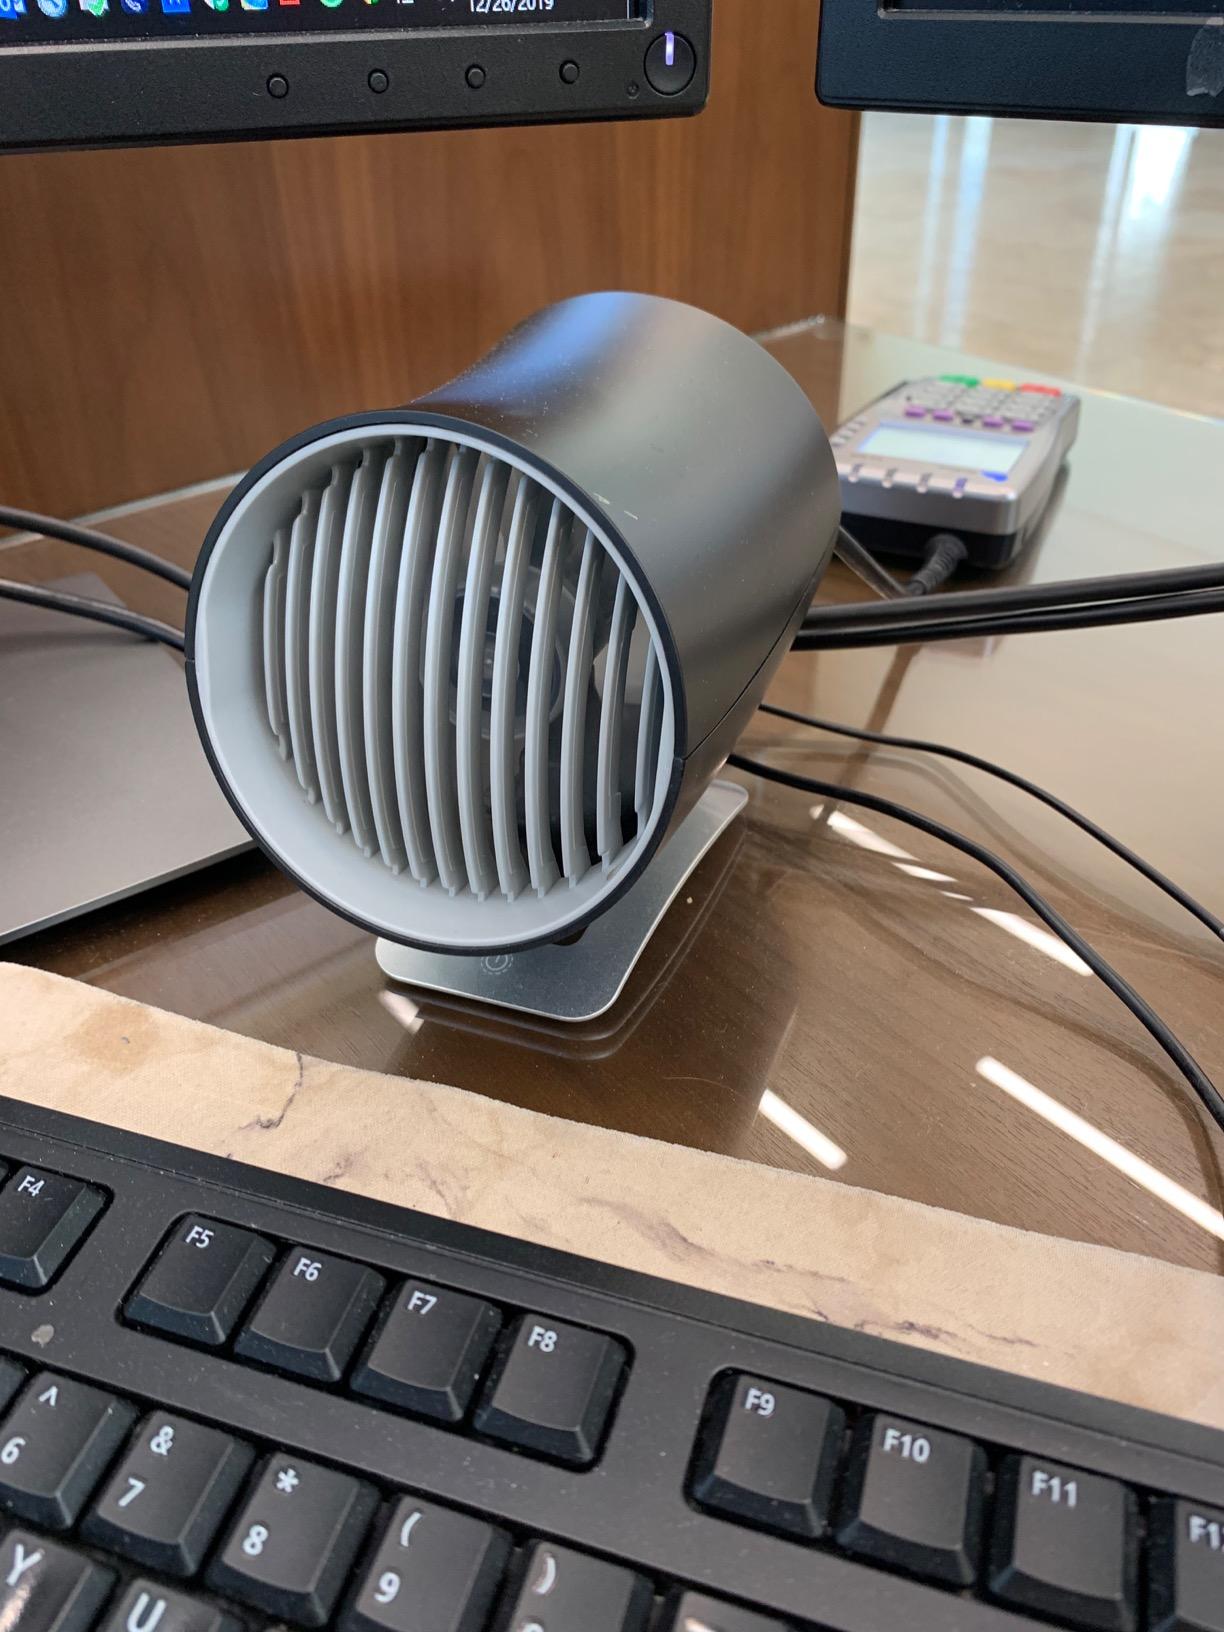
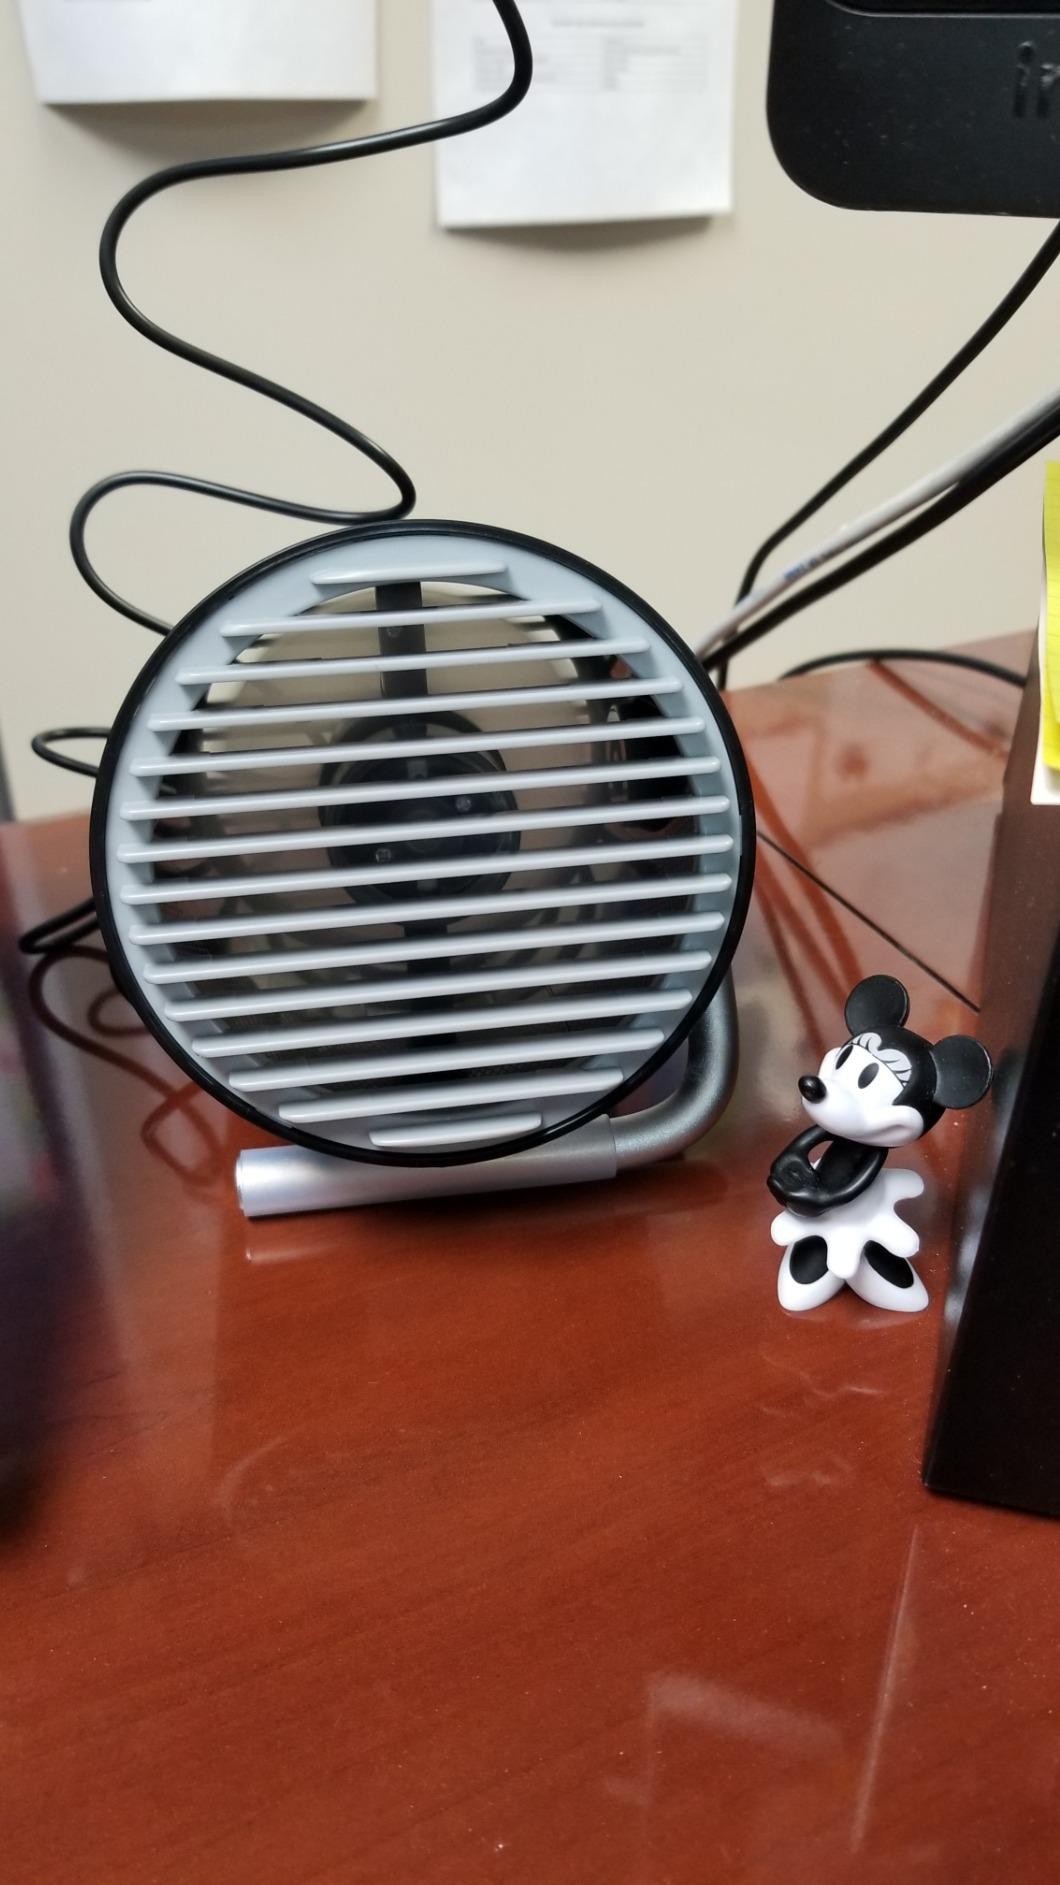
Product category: fan
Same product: no